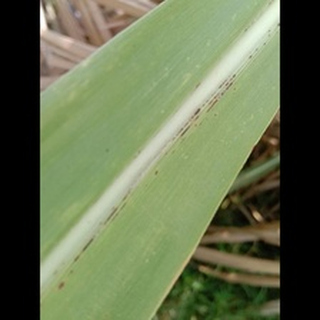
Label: sugarcane_rust